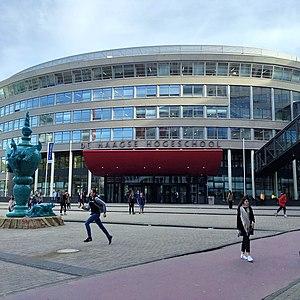
Université de La Haye et environs Español: La Universidad de La Haya y sus alrededores. Português: Universidade de Haia e arredores